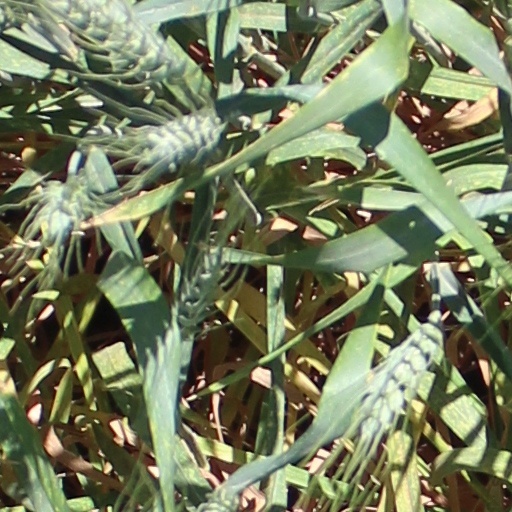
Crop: wheat